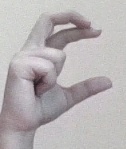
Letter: thal